Spalding Hall

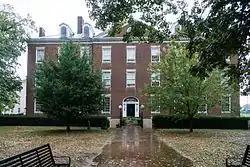
Main façade of Spalding Hall

Spalding Hall is a building listed on the National Register of Historic Places in Bardstown, Kentucky. It was built in conjunction with the Basilica of St. Joseph Proto-Cathedral. The hall was originally built in 1826 and named for Bishop Martin John Spalding.